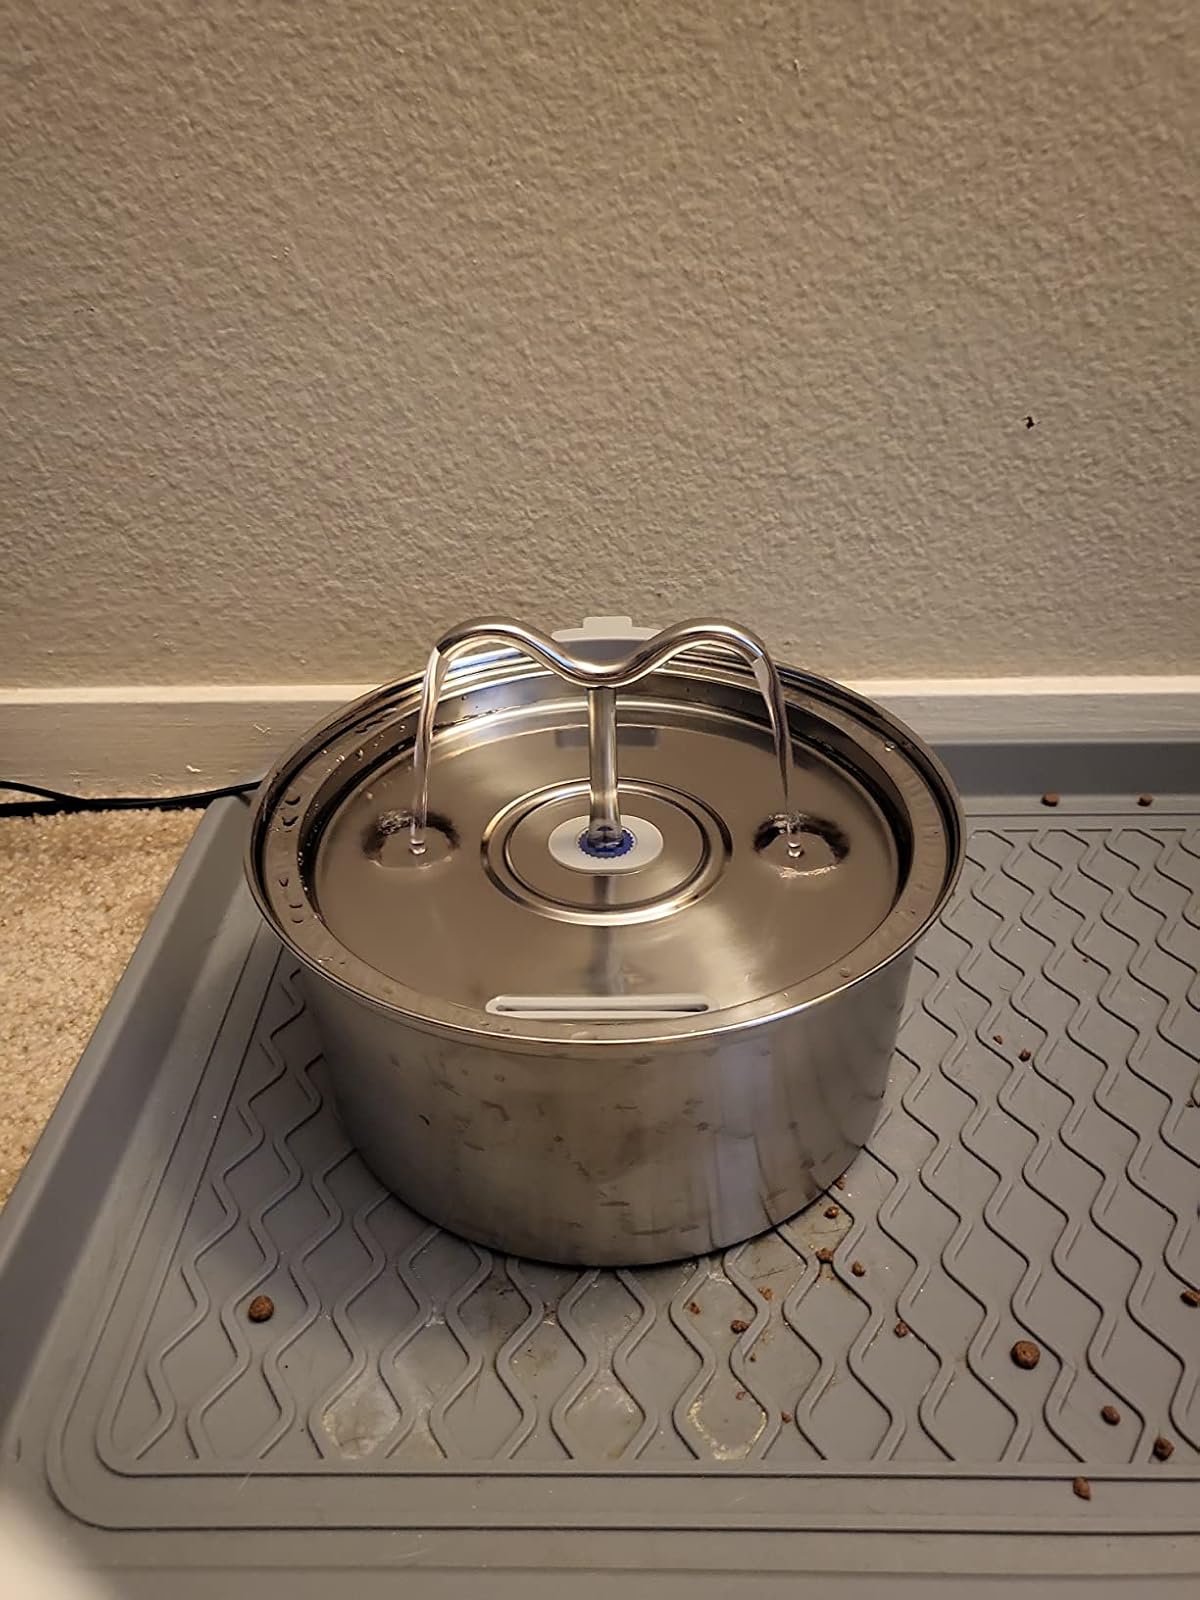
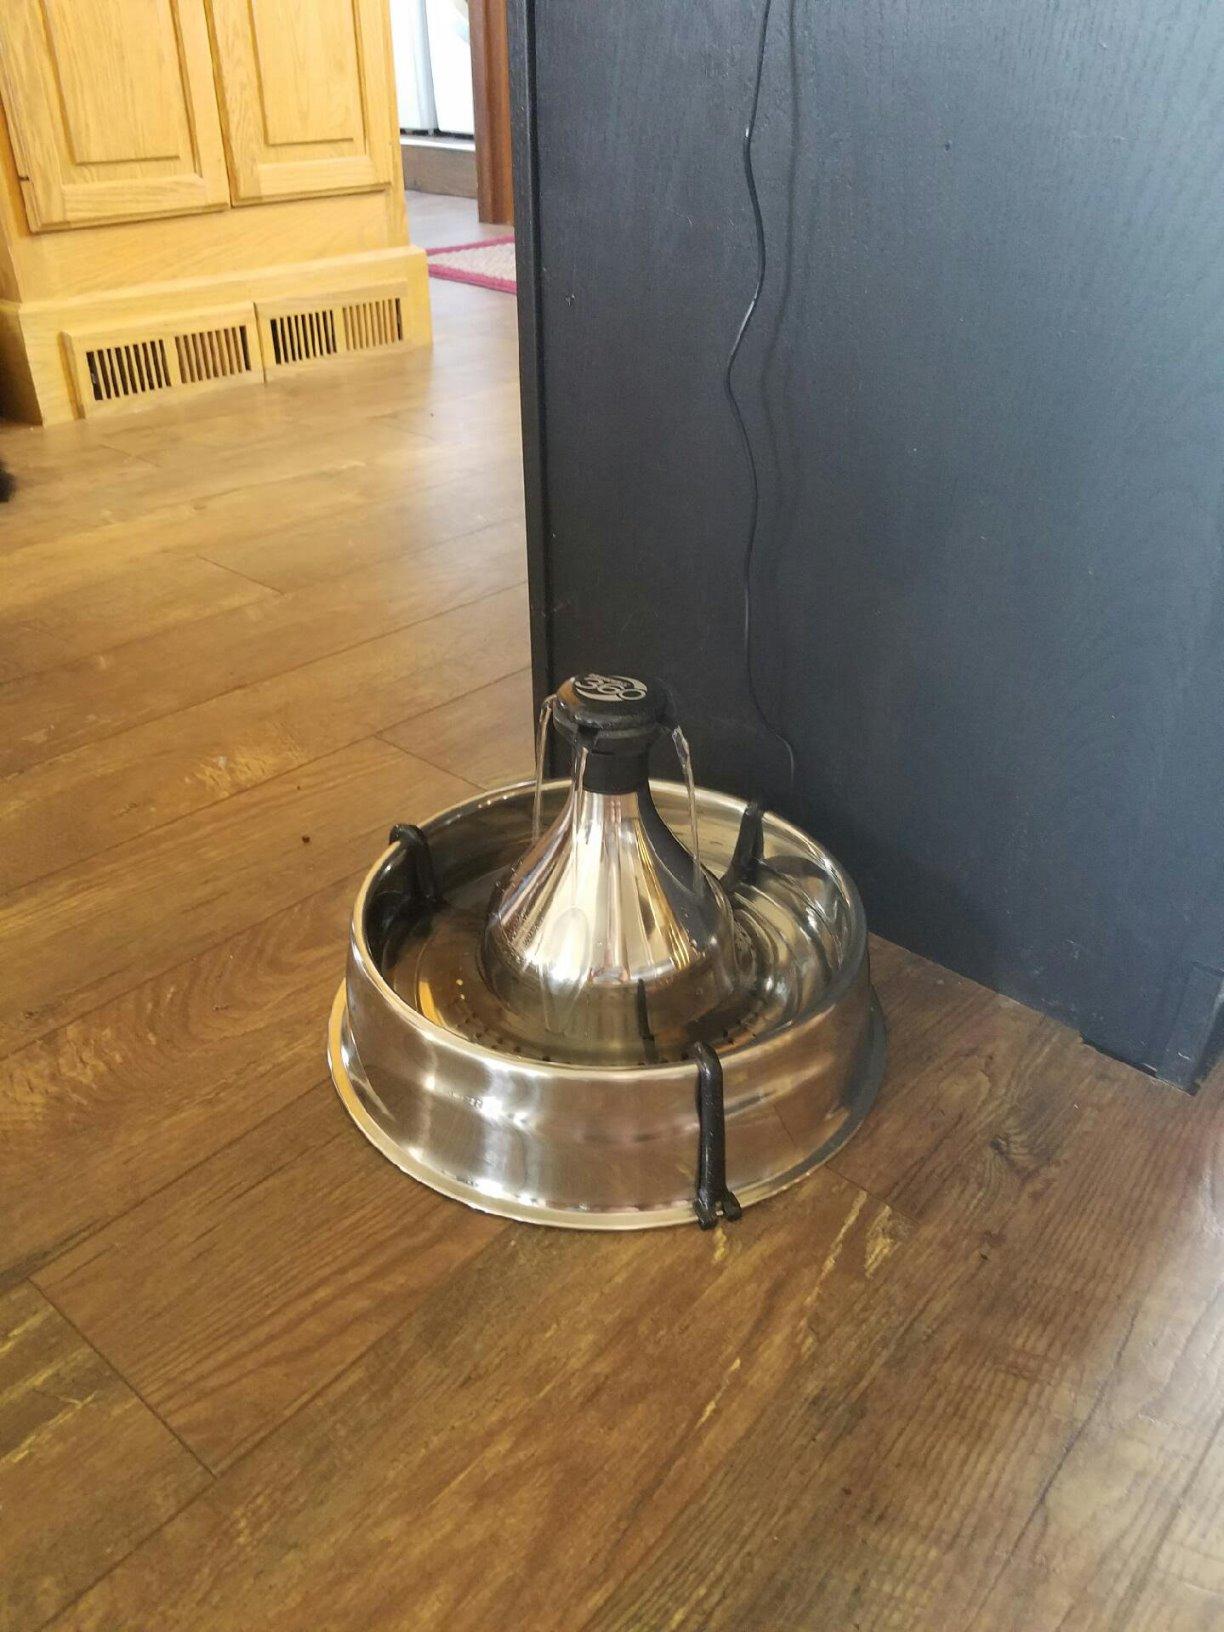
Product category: items_bowl
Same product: no